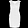
Label: Dress